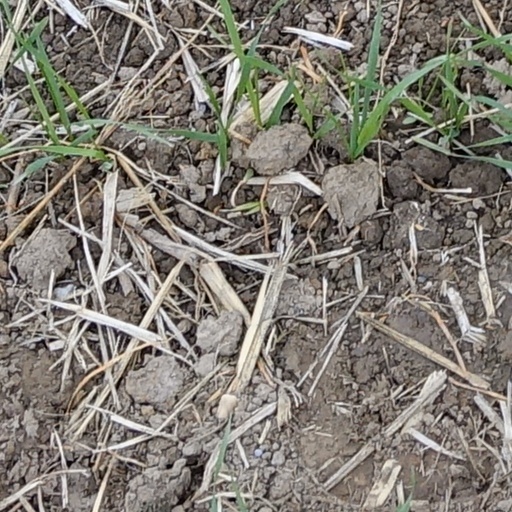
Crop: wheat